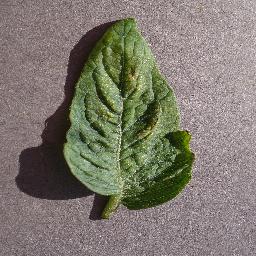
Label: Tomato___Spider_mites Two-spotted_spider_mite